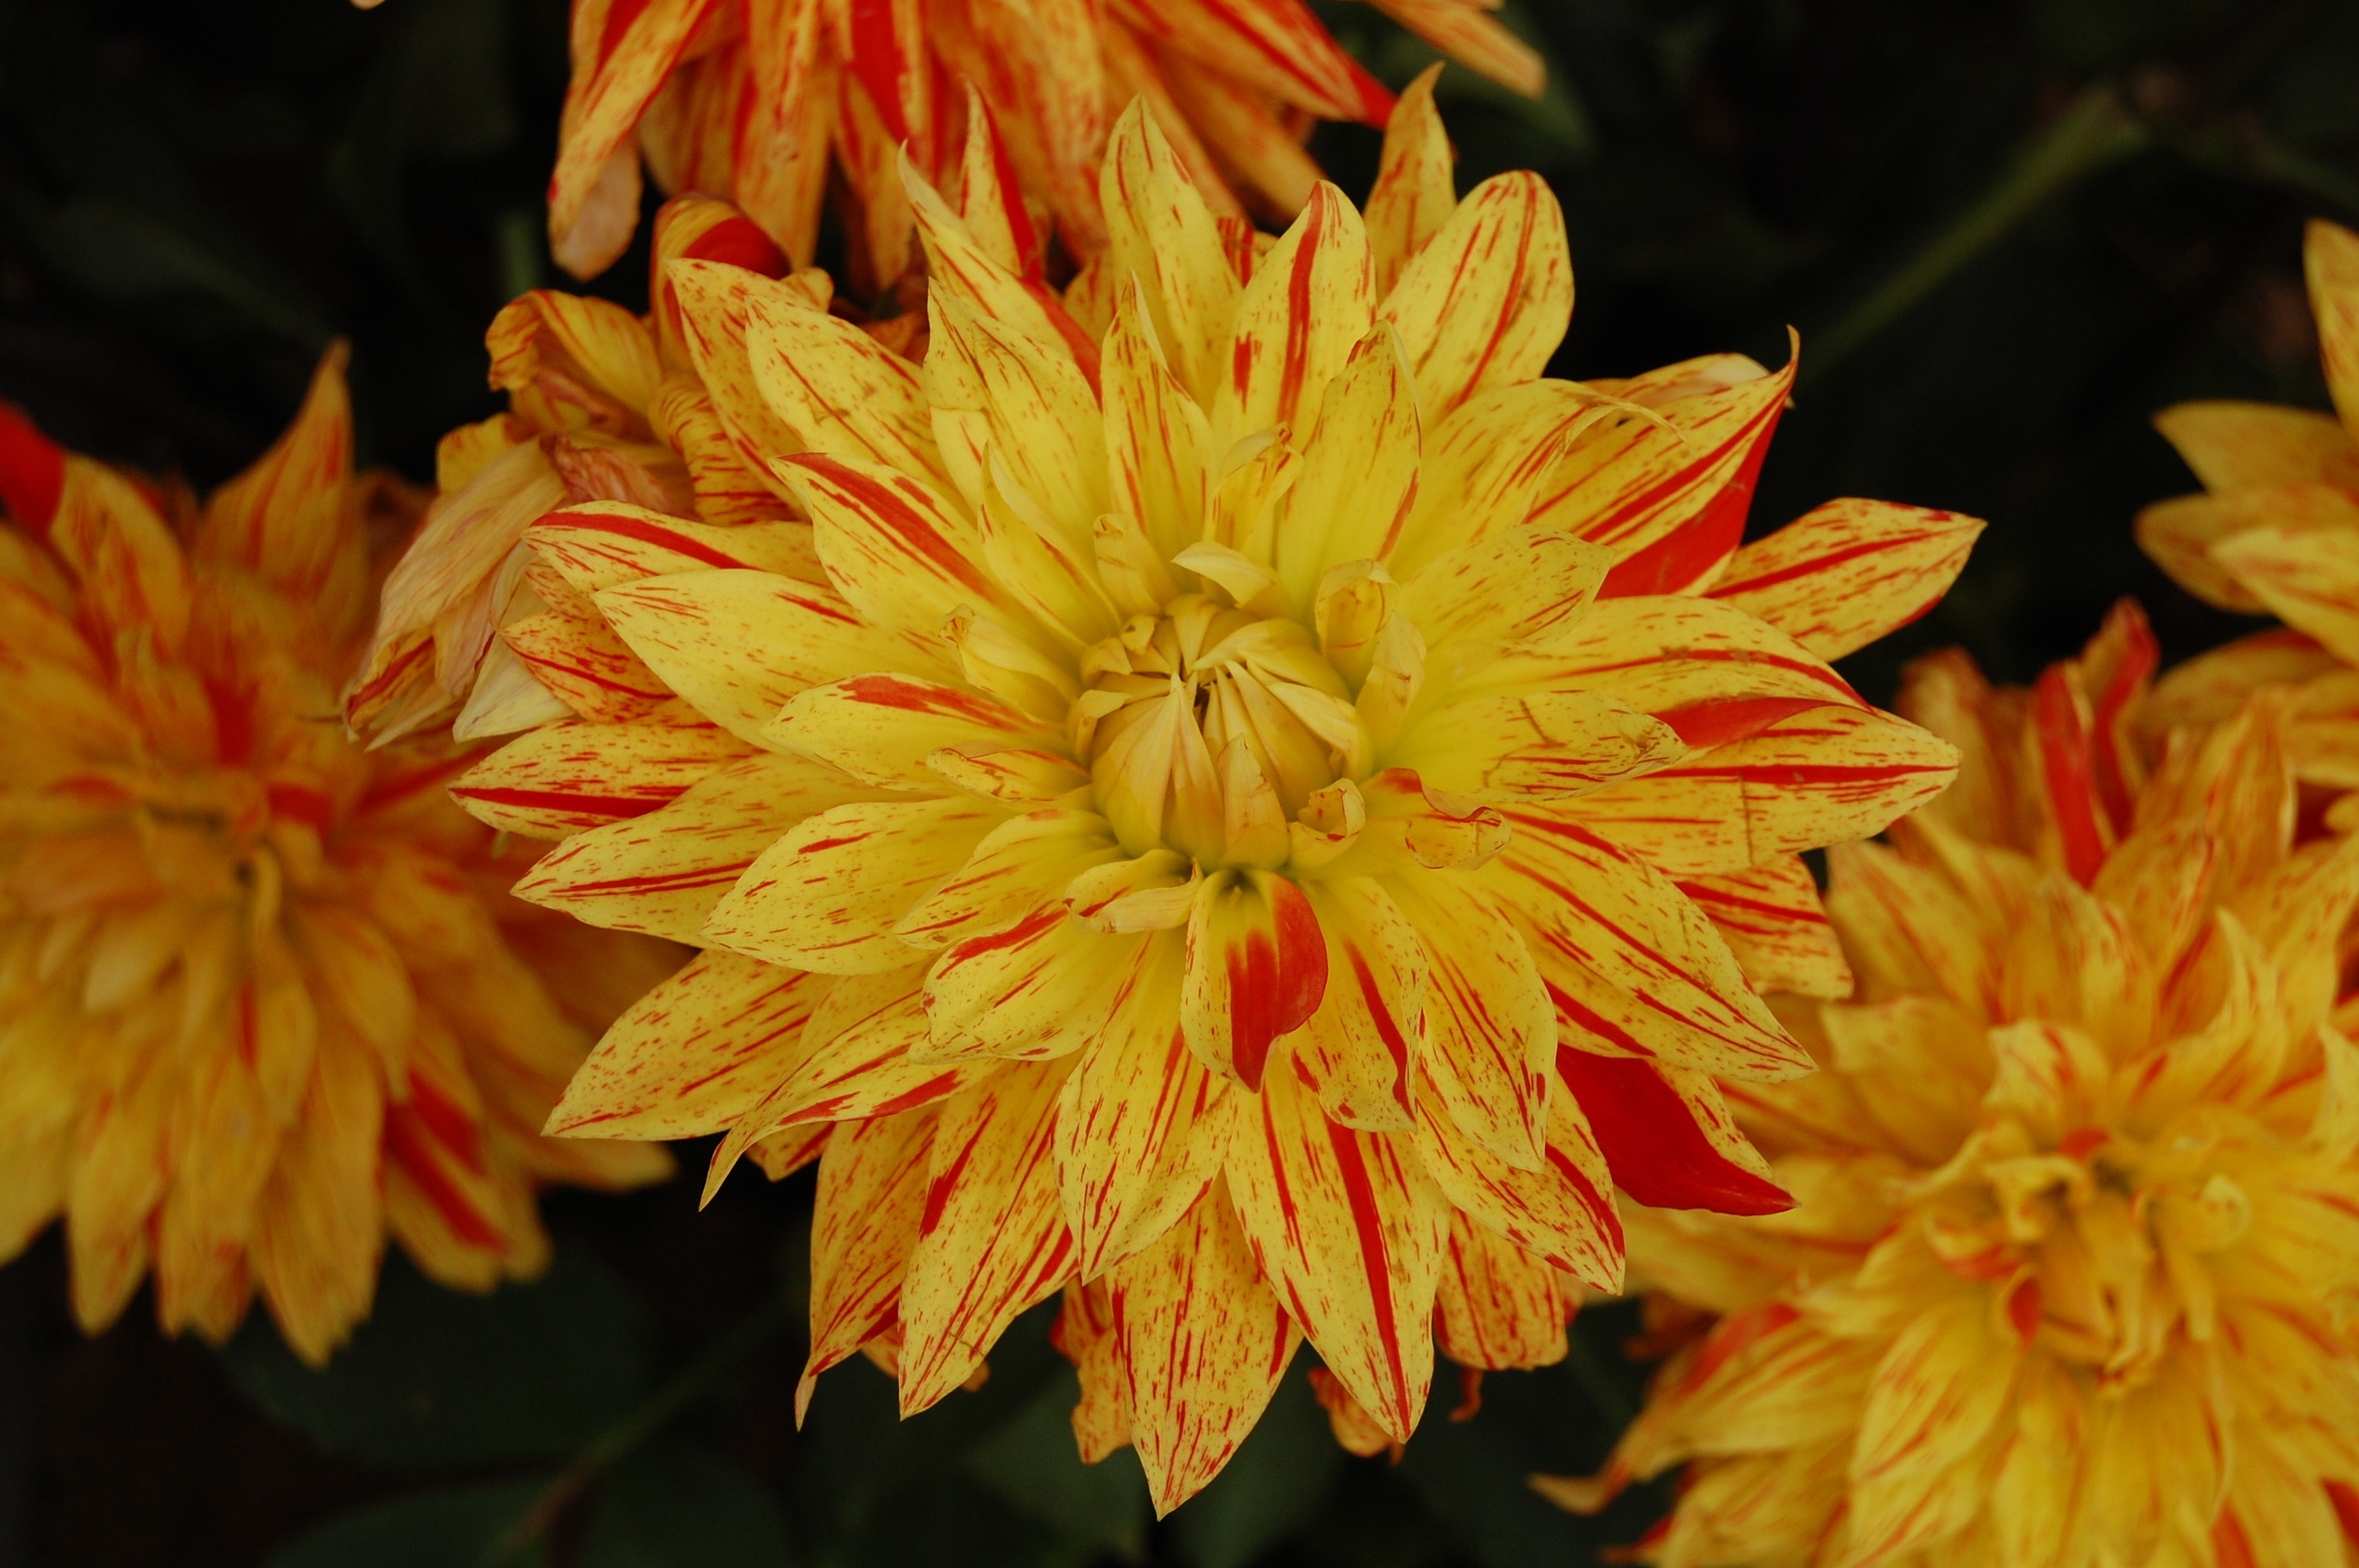
nature, blossom, plant, leaf, flower, petal, bloom, autumn, botany, yellow, flora, wildflower, close up, dahlia, macro photography, flowering plant, daisy family, annual plant, plant stem, land plant, chrysanths